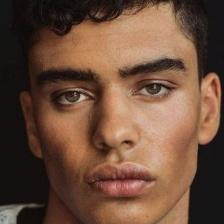
Label: faces